Chollas Creek

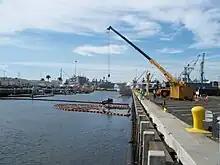
A crane lifts debris from a river, with military ships in the far background. In February 2010, after severe weather conditions caused debris buildup within the creek, Naval Base San Diego's Public Works crane and rigging crew collected over 40 tons of trash over four days.

From the turn of the century, until at least 1930, an estuary existed at the mouth of the creek that measured at least across and expanded until the point where the north and south branches of the creeks met. In 1919, Naval Base San Diego was established. Soon after, land at the mouth of Chollas Creek was infilled, removing the existing wetlands. The creek was placed within a channel in order to prevent flooding of reclaimed lands that are part of the Navy base. In 1938, the course of the north fork was modified due to the construction of Wabash Boulevard. From 1946 until 1981, a burn site and landfill was operated by the City of San Diego within the watershed of Chollas Creek near Chollas reservoir. On New Year's Eve 1951, the creek went over its normal creekbanks impacting a dozen families. In the early 1960s, additional channeling of the creek occurred, with the goal of flood prevention. In 1969, flooding occurred in Chollas Creek leading to the collapse of a channeled portion of the creek near Oceanview Boulevard, along with damage to the Jackie Robinson YMCA. In 1978, a portion of the creek from its mouth to was designated as navigable waters. Additional extensive flooding caused damage along Chollas Creek in 1978 and 1979. Beginning in the late 1970s volunteers began to conduct vegetation clearing in the City Heights neighborhood to reduce fire potential within the canyons which the creek flows through . In 1999, Chollas Creek was added to the list of impaired waterbodies by the Regional Water Quality Control Board, San Diego Region, after it was found that stormwater samples contained organophosphate pesticides and heavy metals.